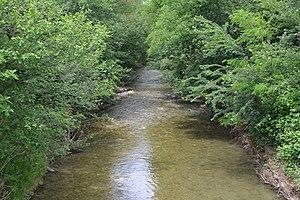
Le Douctouyre à En Bayourt (commune de Dun, Ariège, France).
Dun est une commune française, située dans le département de l'Ariège en région Occitanie.